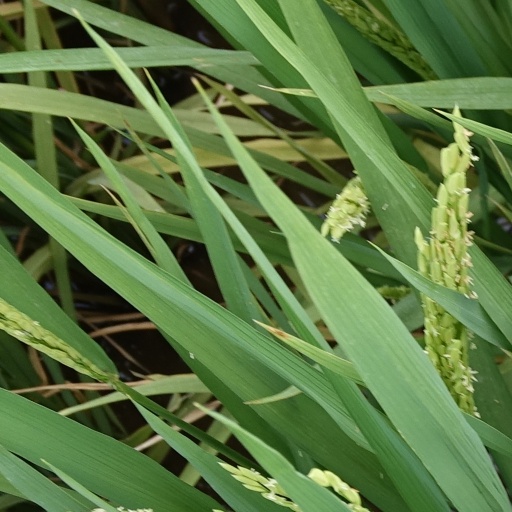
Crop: rice